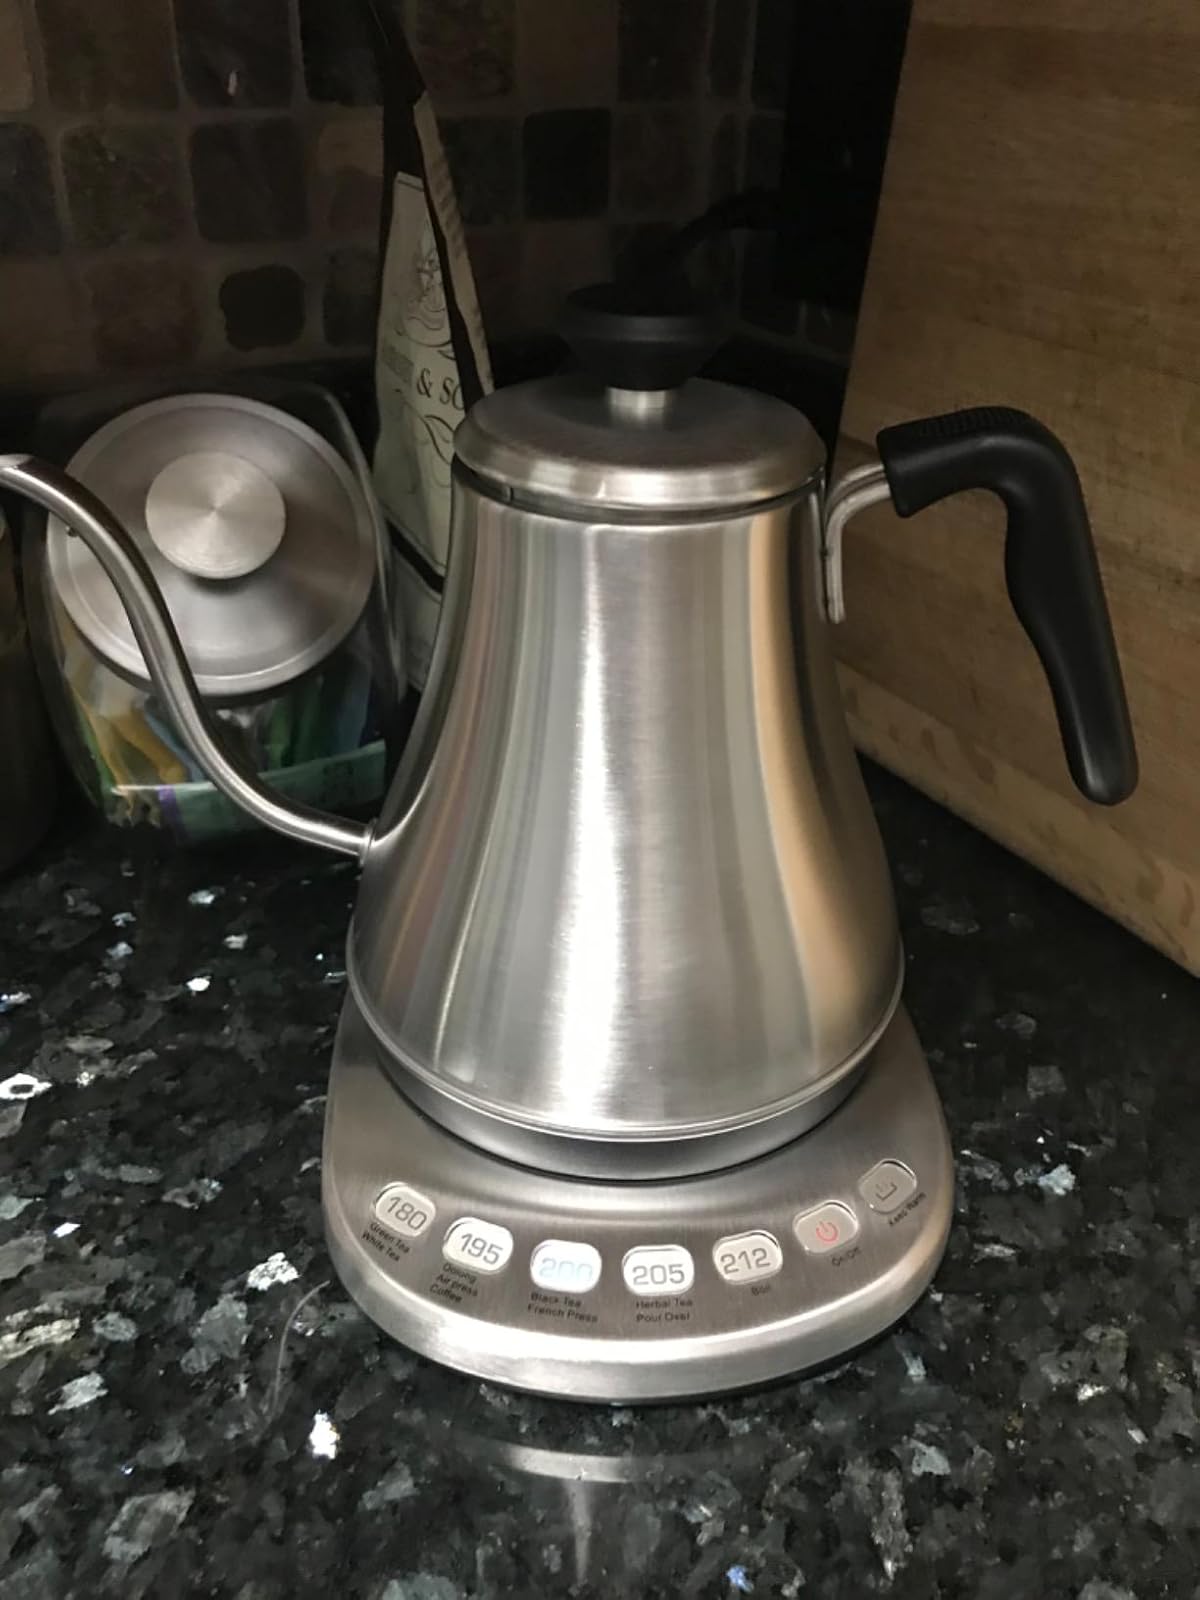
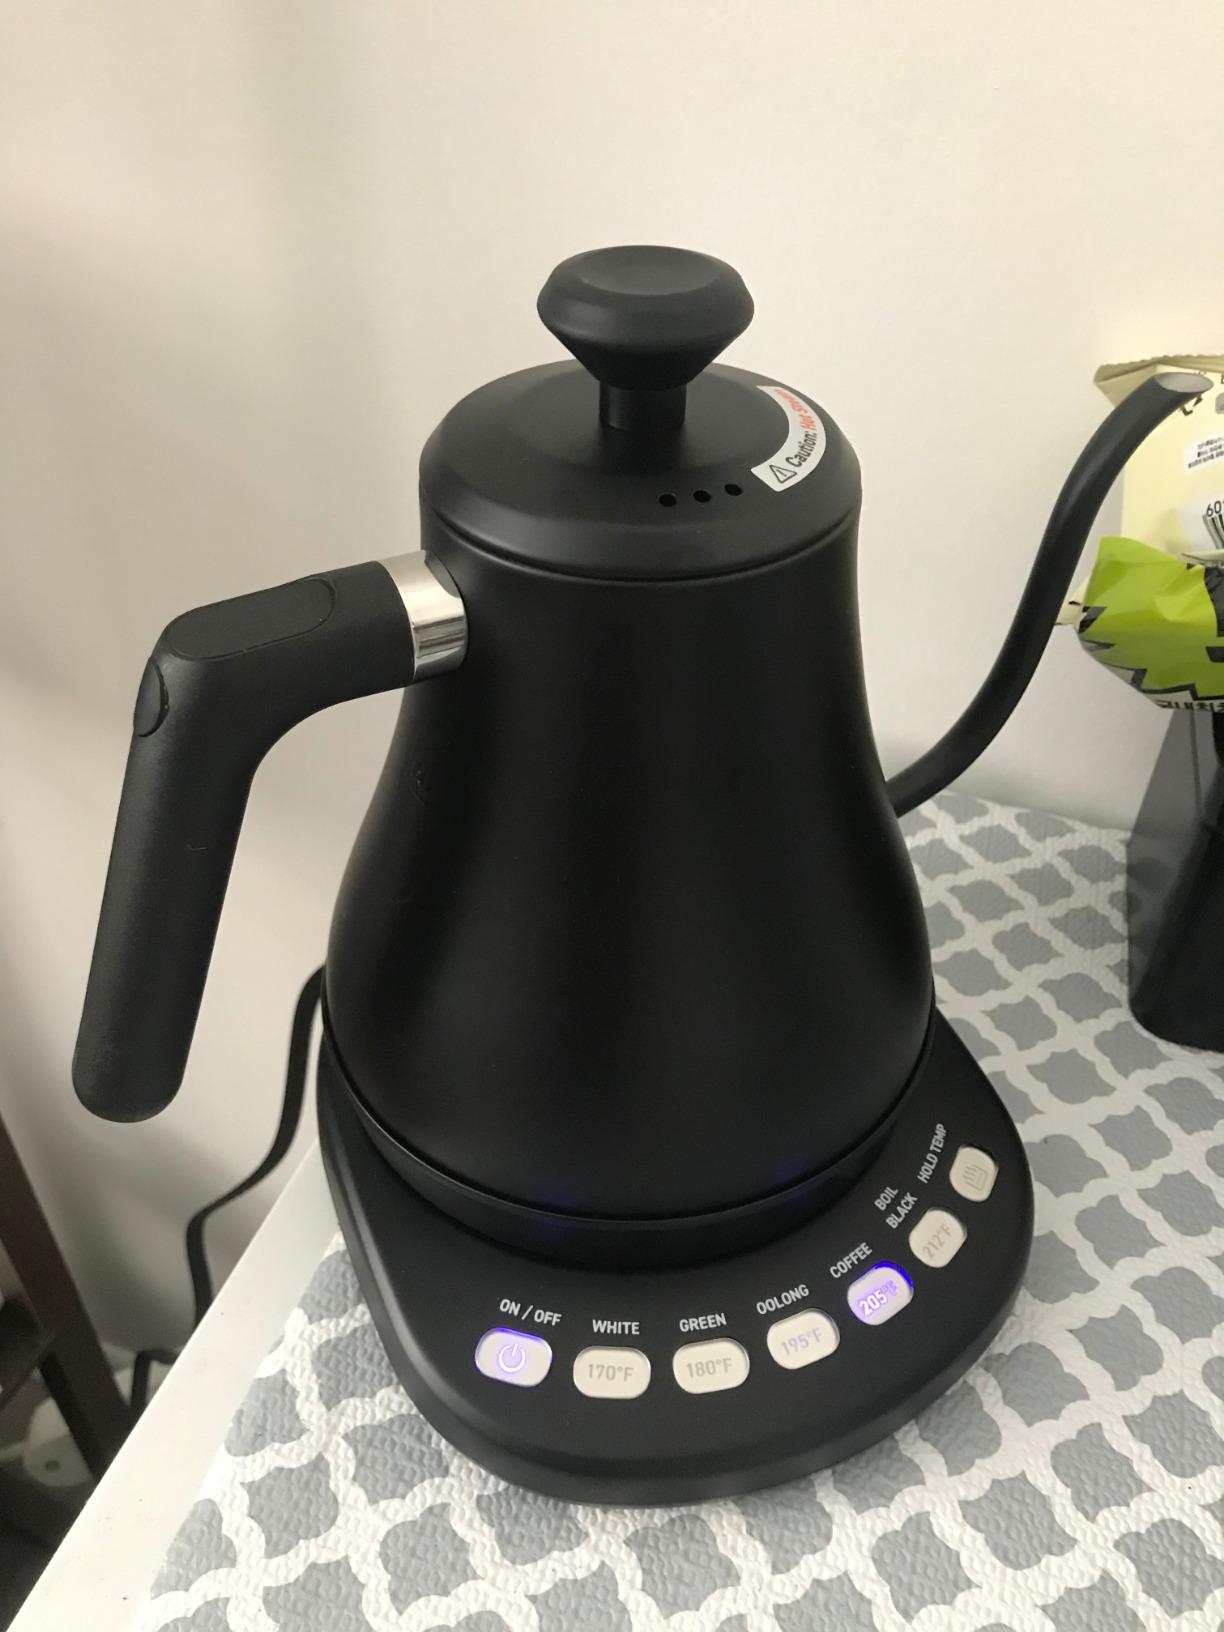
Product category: items_kettle
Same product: no